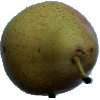
Label: Pear Forelle 1